Imago KK Times Square

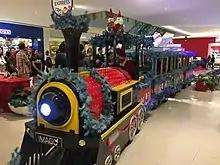
Imago Hope Express

Imago started a charity initiative on its "Once Upon A Dream" Christmas event in December 2016. The charity campaign Hope Express involved an indoor train ride around the mall on the second floor. The collections were donated in full to the Sabah Cheshire Home charity organisation.